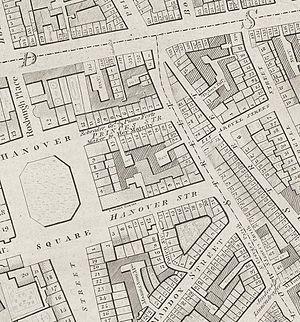
Le Hanover Square Rooms ou Queen's Concert Rooms était un ensemble de salles principalement utilisées pour des concerts musicaux, située au coin de Hanover Square, à Londres, créés par l’impresario Giovanni Gallini en partenariat avec Johann Christian Bach et Karl Friedrich Abel, en 1774.